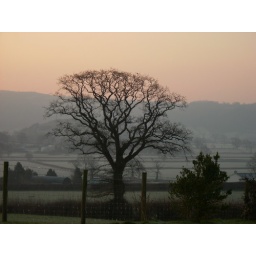
Deep in the country stands a lone oak tree with the sunrise making the sky red on frosty fields in wales